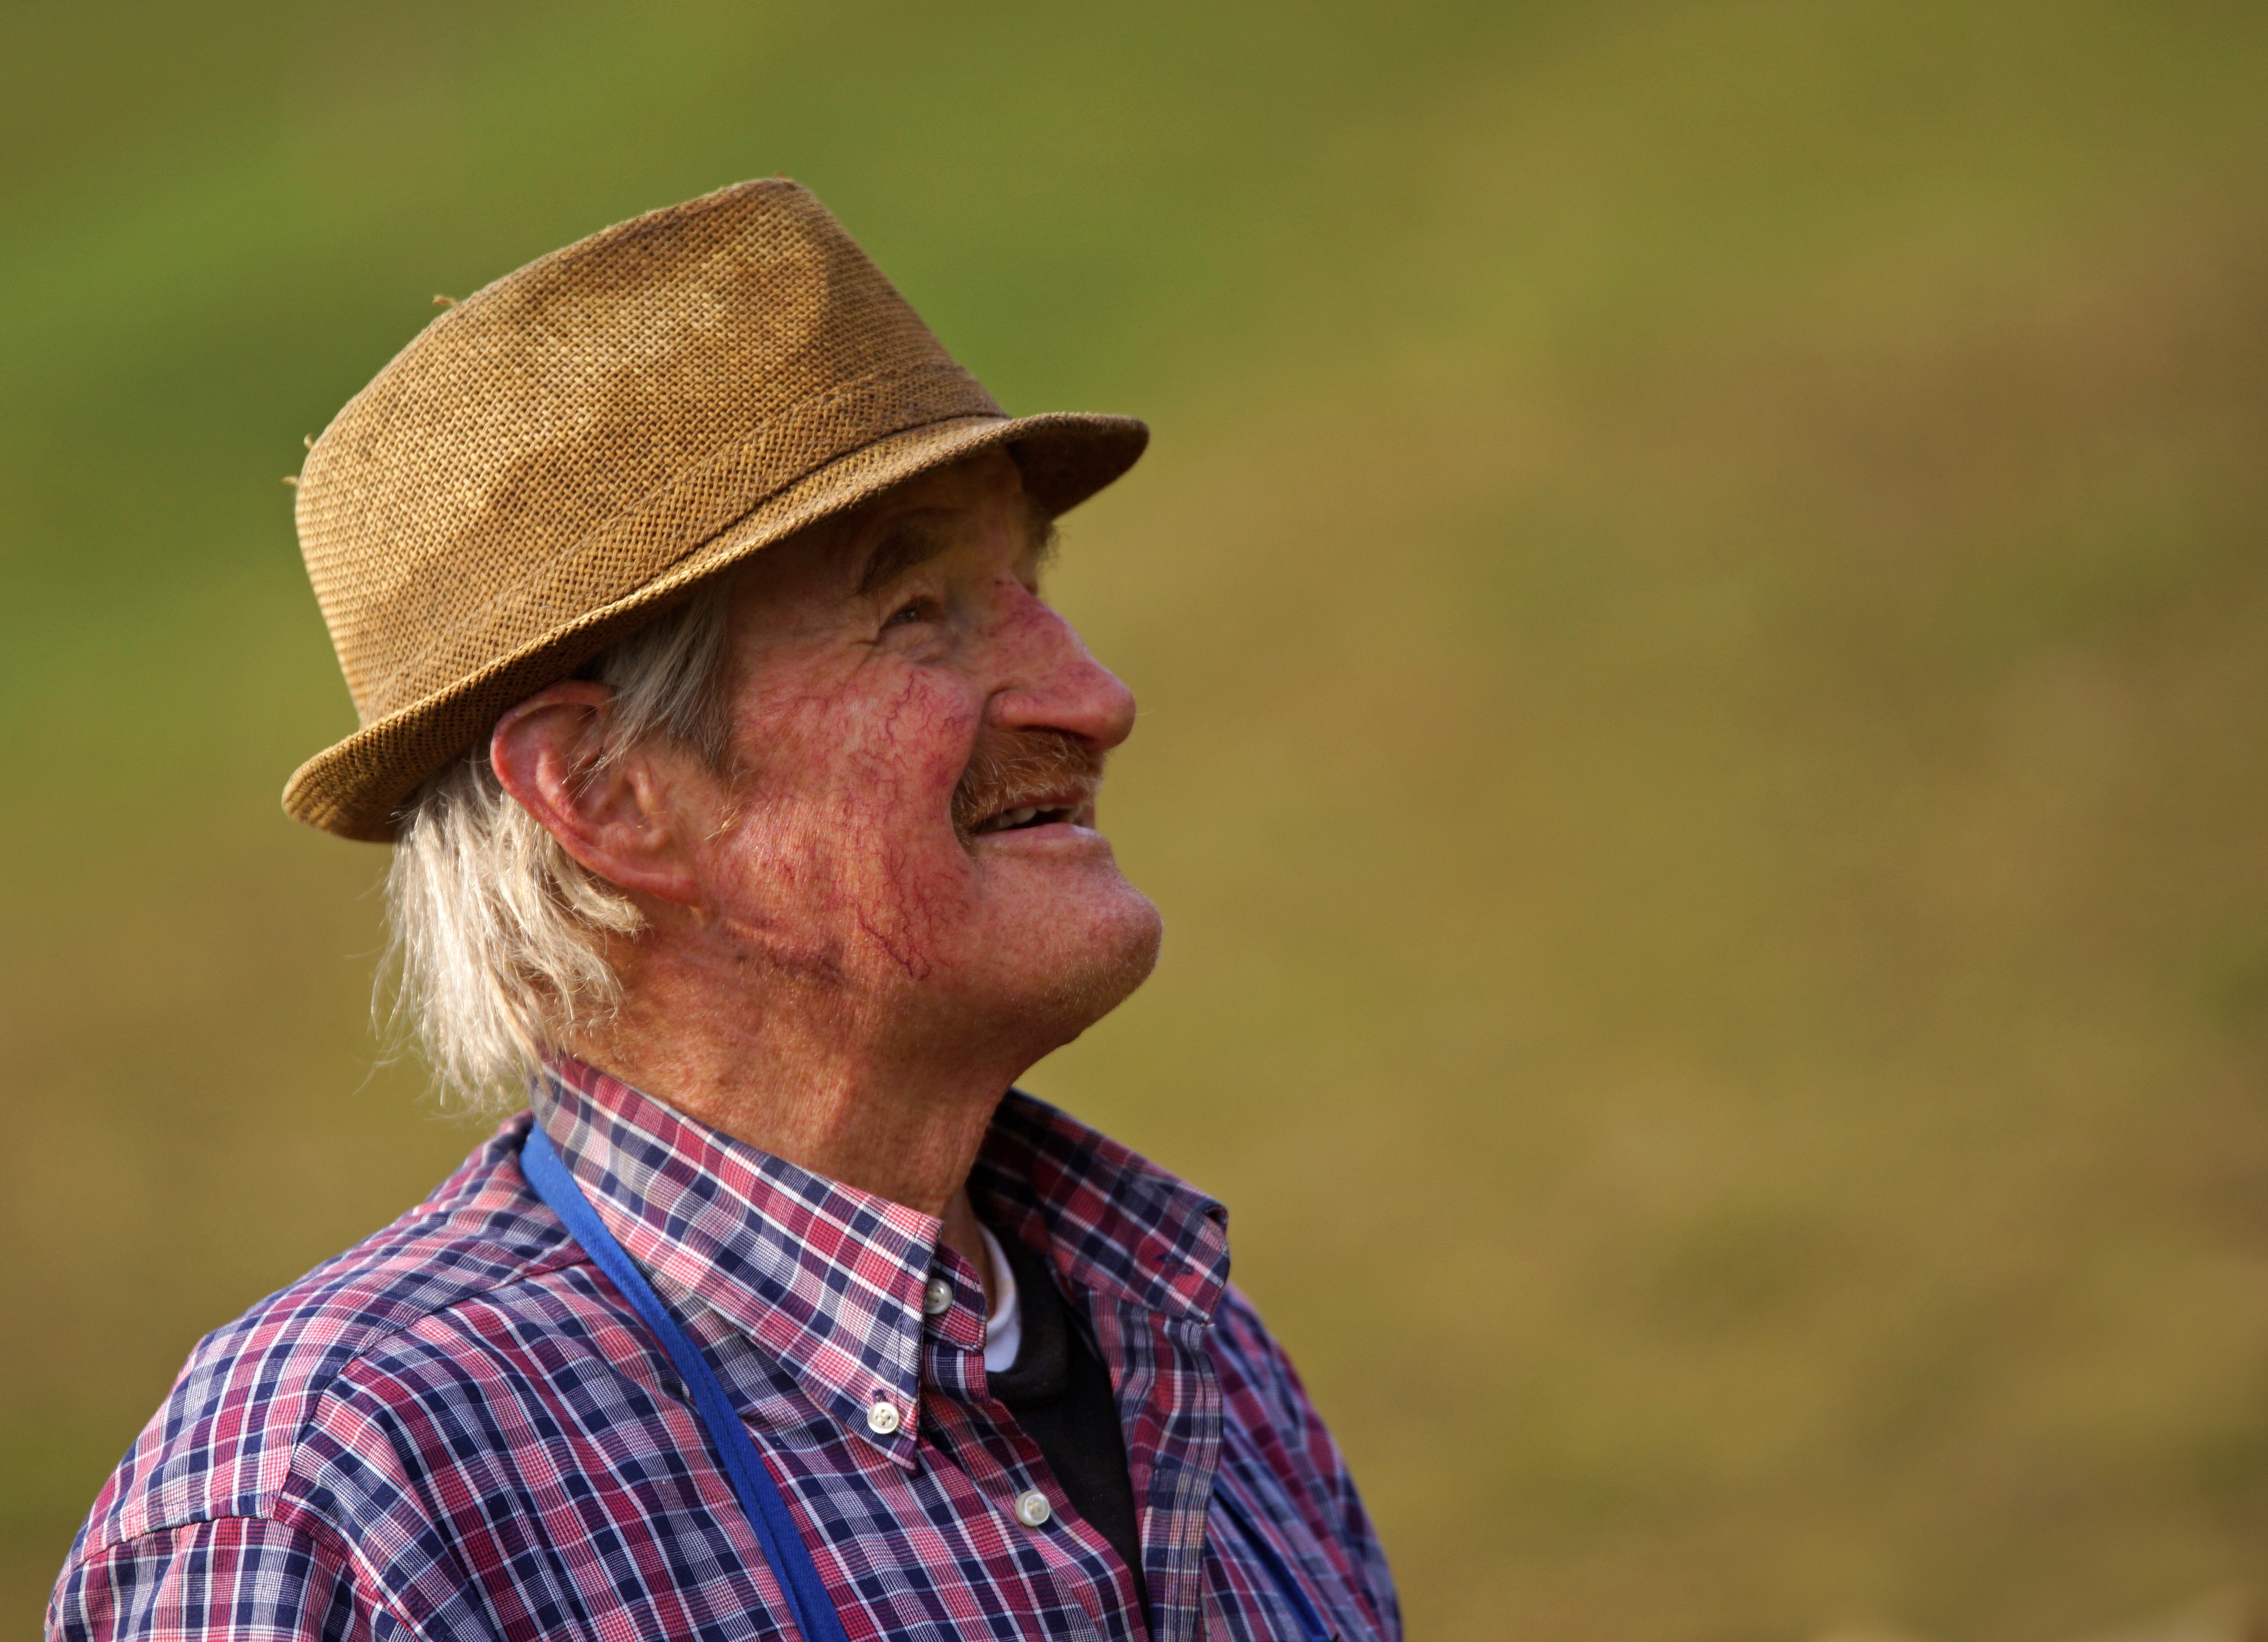
man, person, people, old, male, portrait, italy, hat, clothing, agriculture, smile, farmer, fun, happy, happiness, head, cowboy, look, dolomites, ladinia, south tyrol, ladin